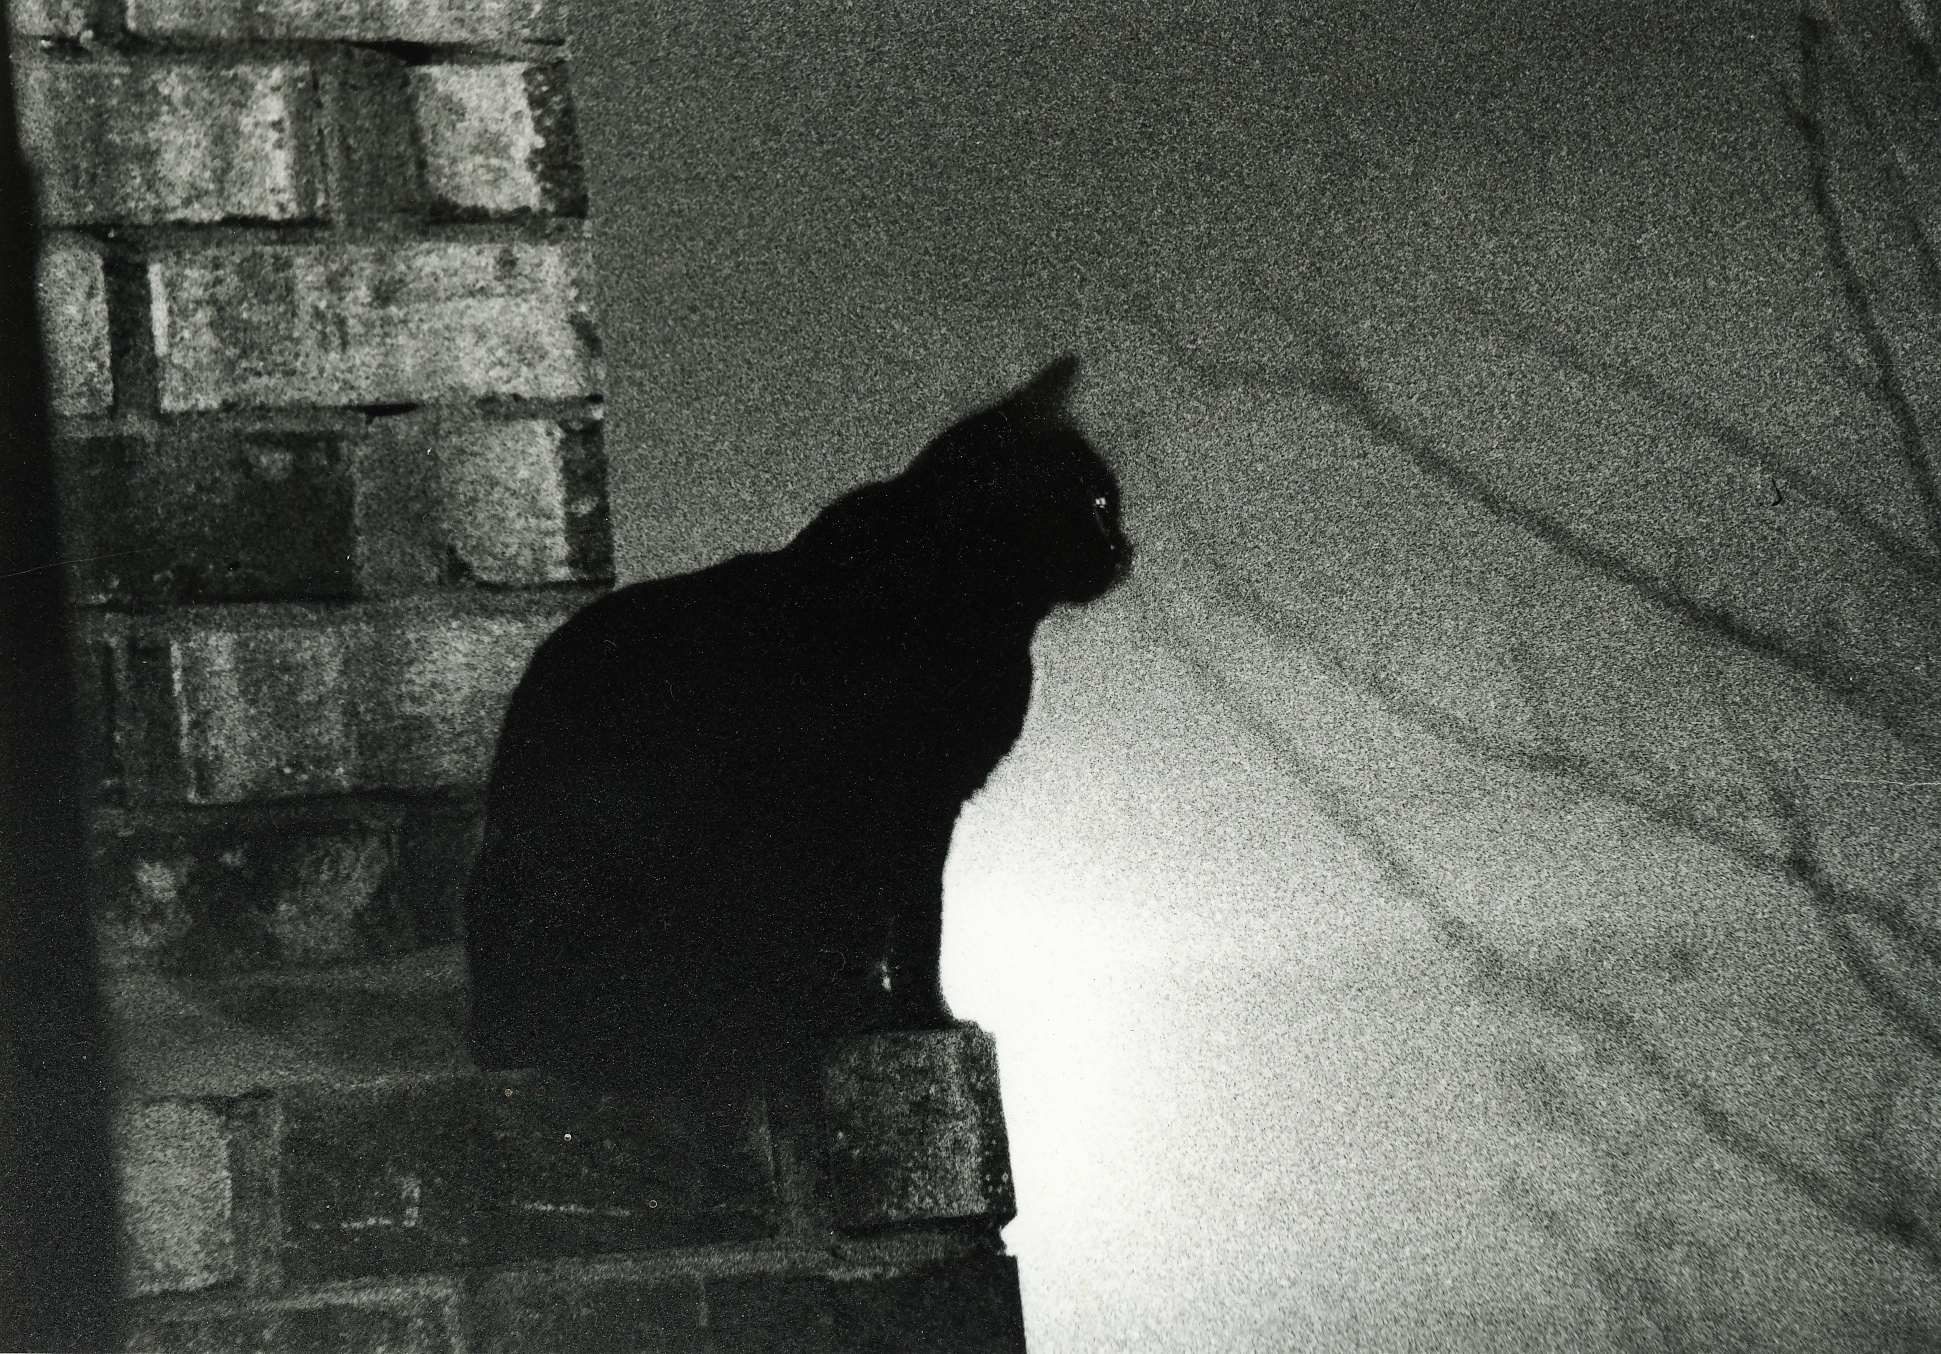
black and white, white, night, cat, shadow, darkness, black, monochrome, moonlight, bw, grainy, imp, monochrome photography, human positions, small to medium sized cats, cat like mammal